Ashcott

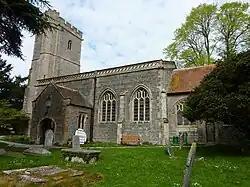
All Saints Church, Ashcott, Somerset

The village was a stop for mail coaches running from Bath to Exeter, and later had a station on the Evercreech Junction to Burnham-on-Sea branch of the Somerset and Dorset Joint Railway. The station was two miles away from the village, and was originally called "Ashcott and Meare", reflecting the fact that Meare was also nearby (in fact, nearer). "Meare" was dropped from the official name in 1876, though the station "running board" – the large sign on the platform – continued to give the double name until the railway line closed in 1966 under the Beeching Axe.